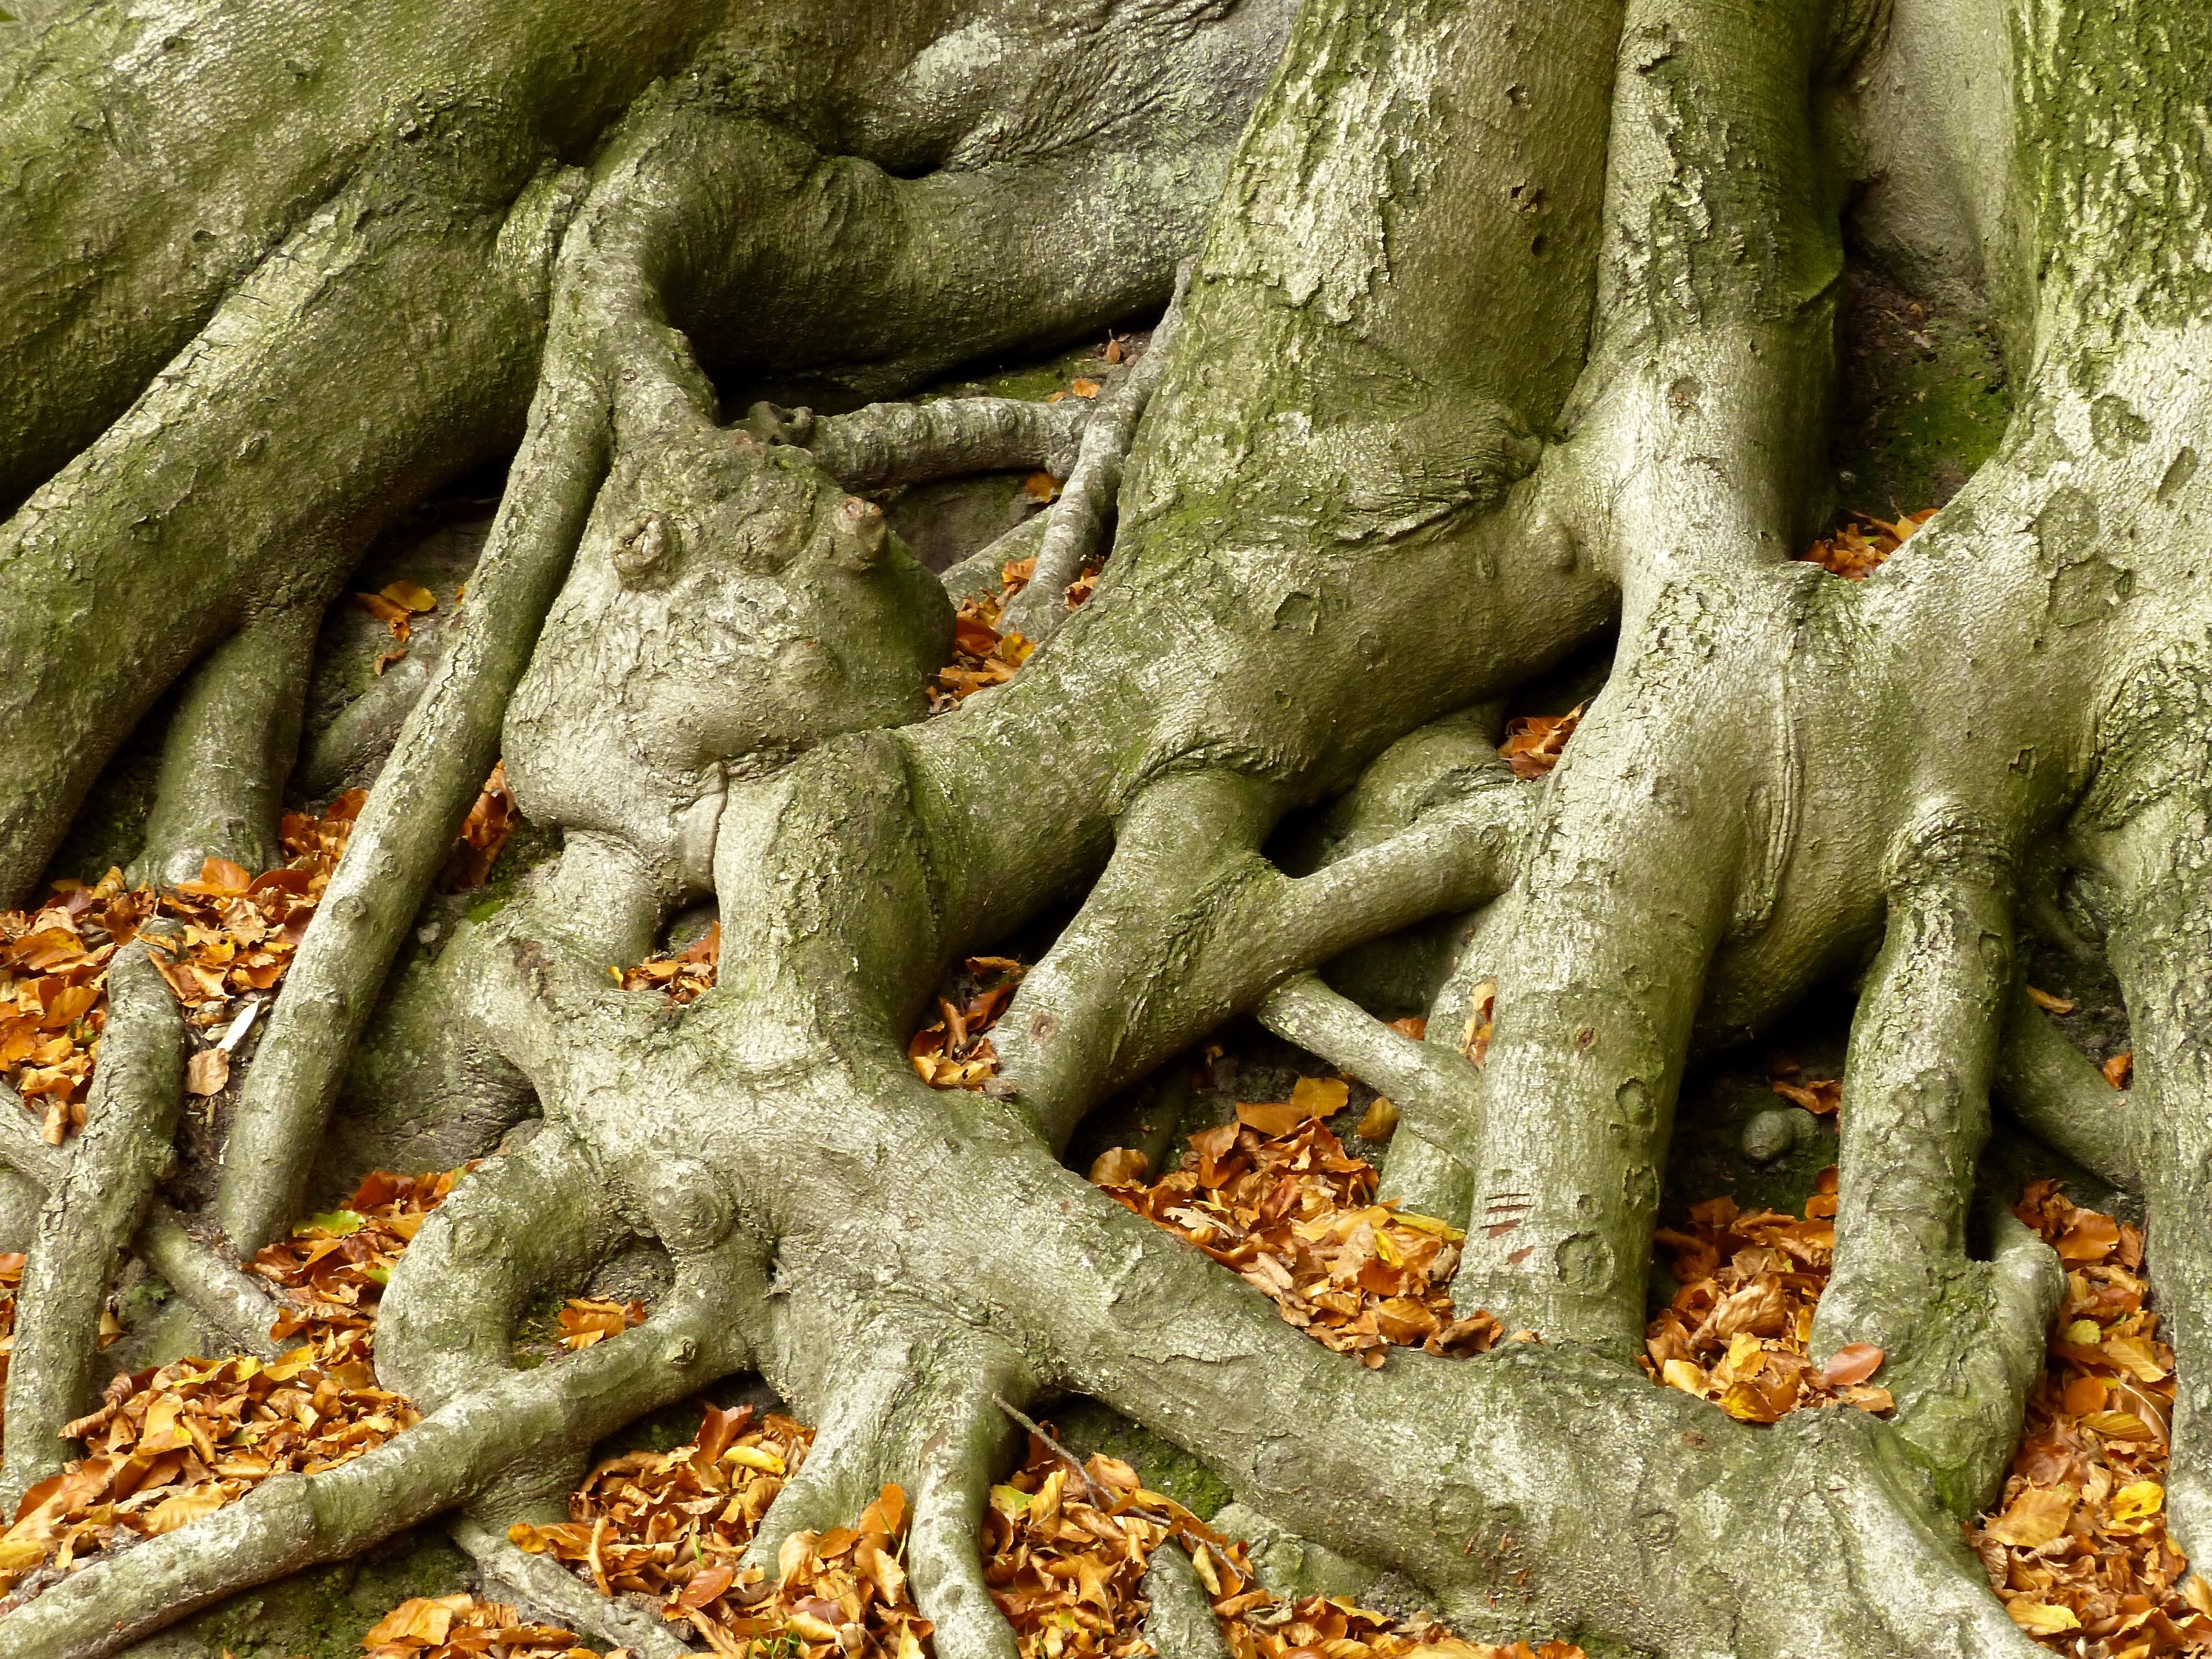
landscape, tree, nature, forest, branch, plant, meadow, leaf, fall, flower, trunk, canal, travel, foliage, europe, green, autumn, park, botany, flora, root, leaves, holland, netherlands, de, spruce, deciduous, roots, estate, woodland, wassenaar, horesten, plant stem, woody plant, land plant